Margaret of France, Queen of England and Hungary

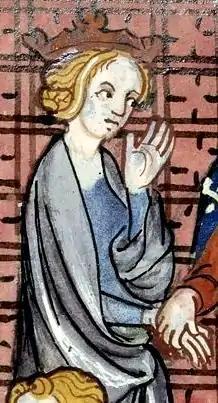
Detail of Margaret from the 14th century "Chroniques de France ou de St Denis"

Margaret of France (1158 – 18 September 1197) was junior Queen of England by marriage to Henry the Young King until his death in 1183, and Queen of Hungary and Croatia by marriage to Béla III of Hungary from 1186.